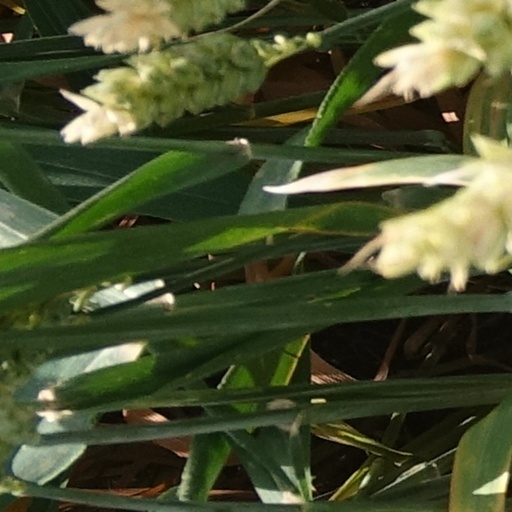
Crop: wheat